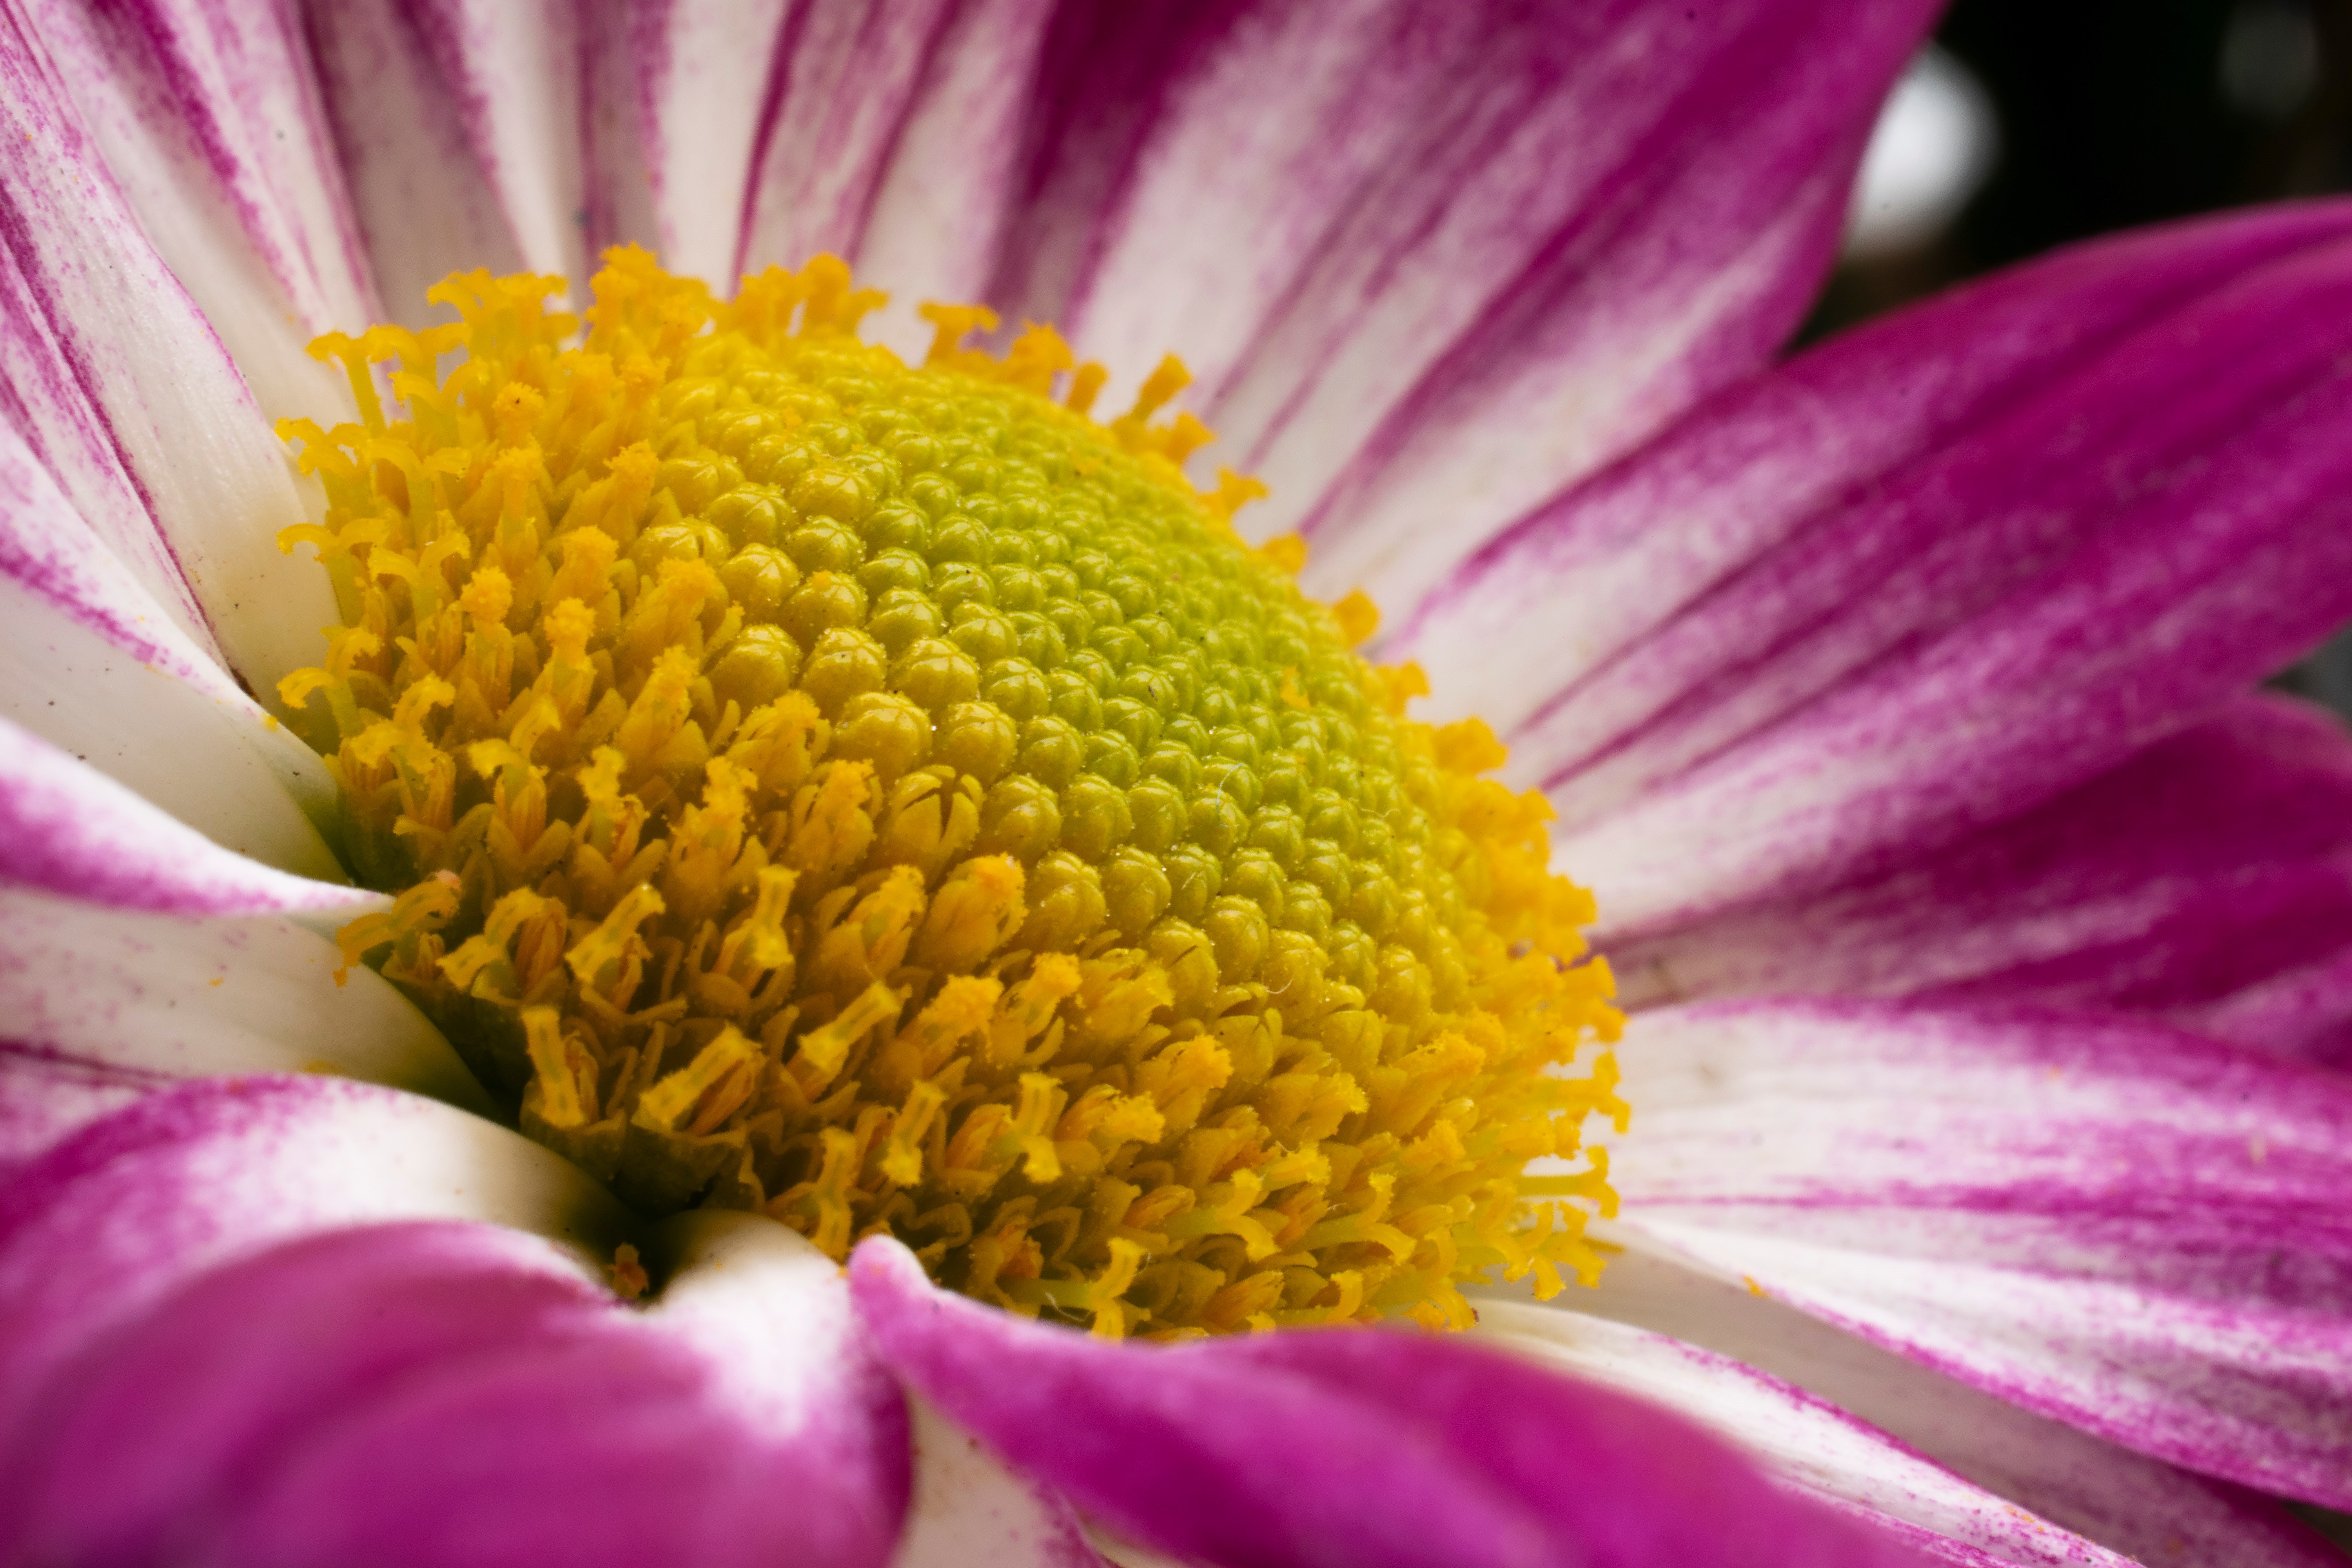
flower, pink, petals, pollen, yellow, macro, nature, plant, light, petal, botany, magenta, flowering plant, groundcover, beauty, annual plant, close up, macro photography, daisy family, perennial plant, wildflower, herbaceous plant, marguerite daisy, asterales, Pedicel, photography, art